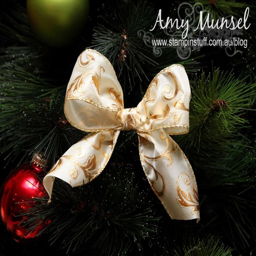
how to make a perfect bow for a tree